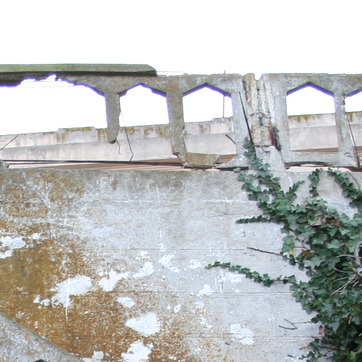
Material: stone